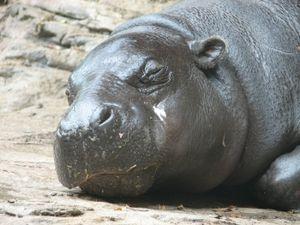
L'hippopotame nain est une espèce d'hippopotames originaire des forêts et des marécages de l'Afrique de l'Ouest. Ce mammifère est un animal discret, solitaire et nocturne même si la masse d'un mâle adulte peut avoisiner 275 kg. Il est une des deux seules espèces encore existantes dans la famille des Hippopotamidae, l'autre étant son cousin beaucoup plus imposant, l'hippopotame commun, dit amphibie.